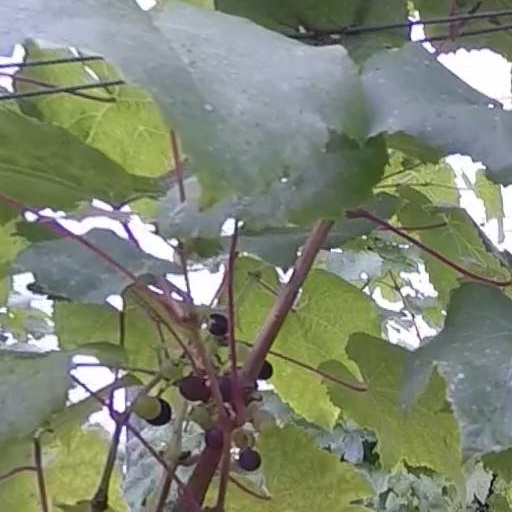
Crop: grape